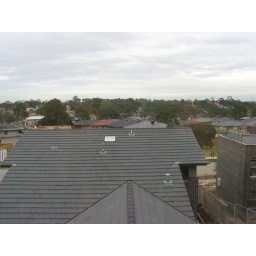
Looking south across roof of house just below us